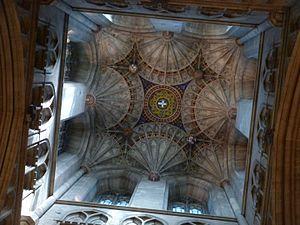
Une tour-lanterne est une tour d'édifice majoritairement religieux, comportant des ouvertures par lesquelles la lumière peut pénétrer dans l'édifice, d'où son nom de « lanterne ».